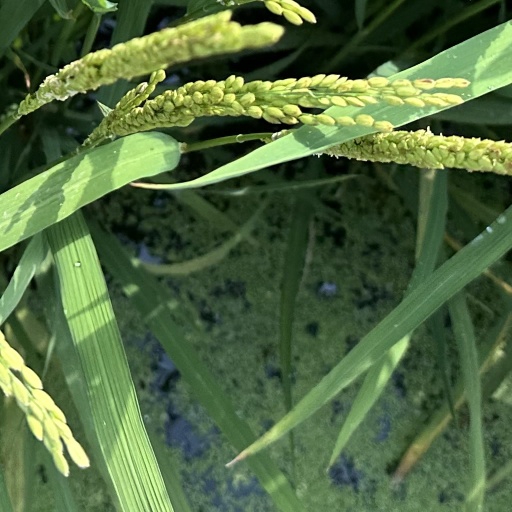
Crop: rice